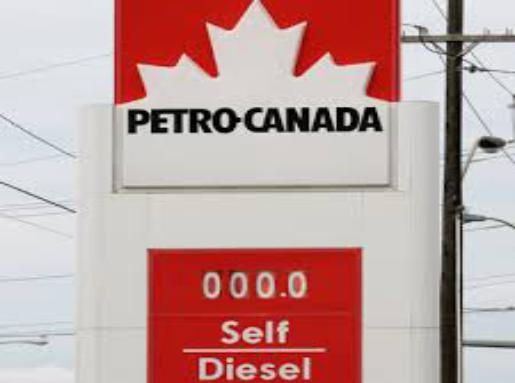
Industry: Transportation